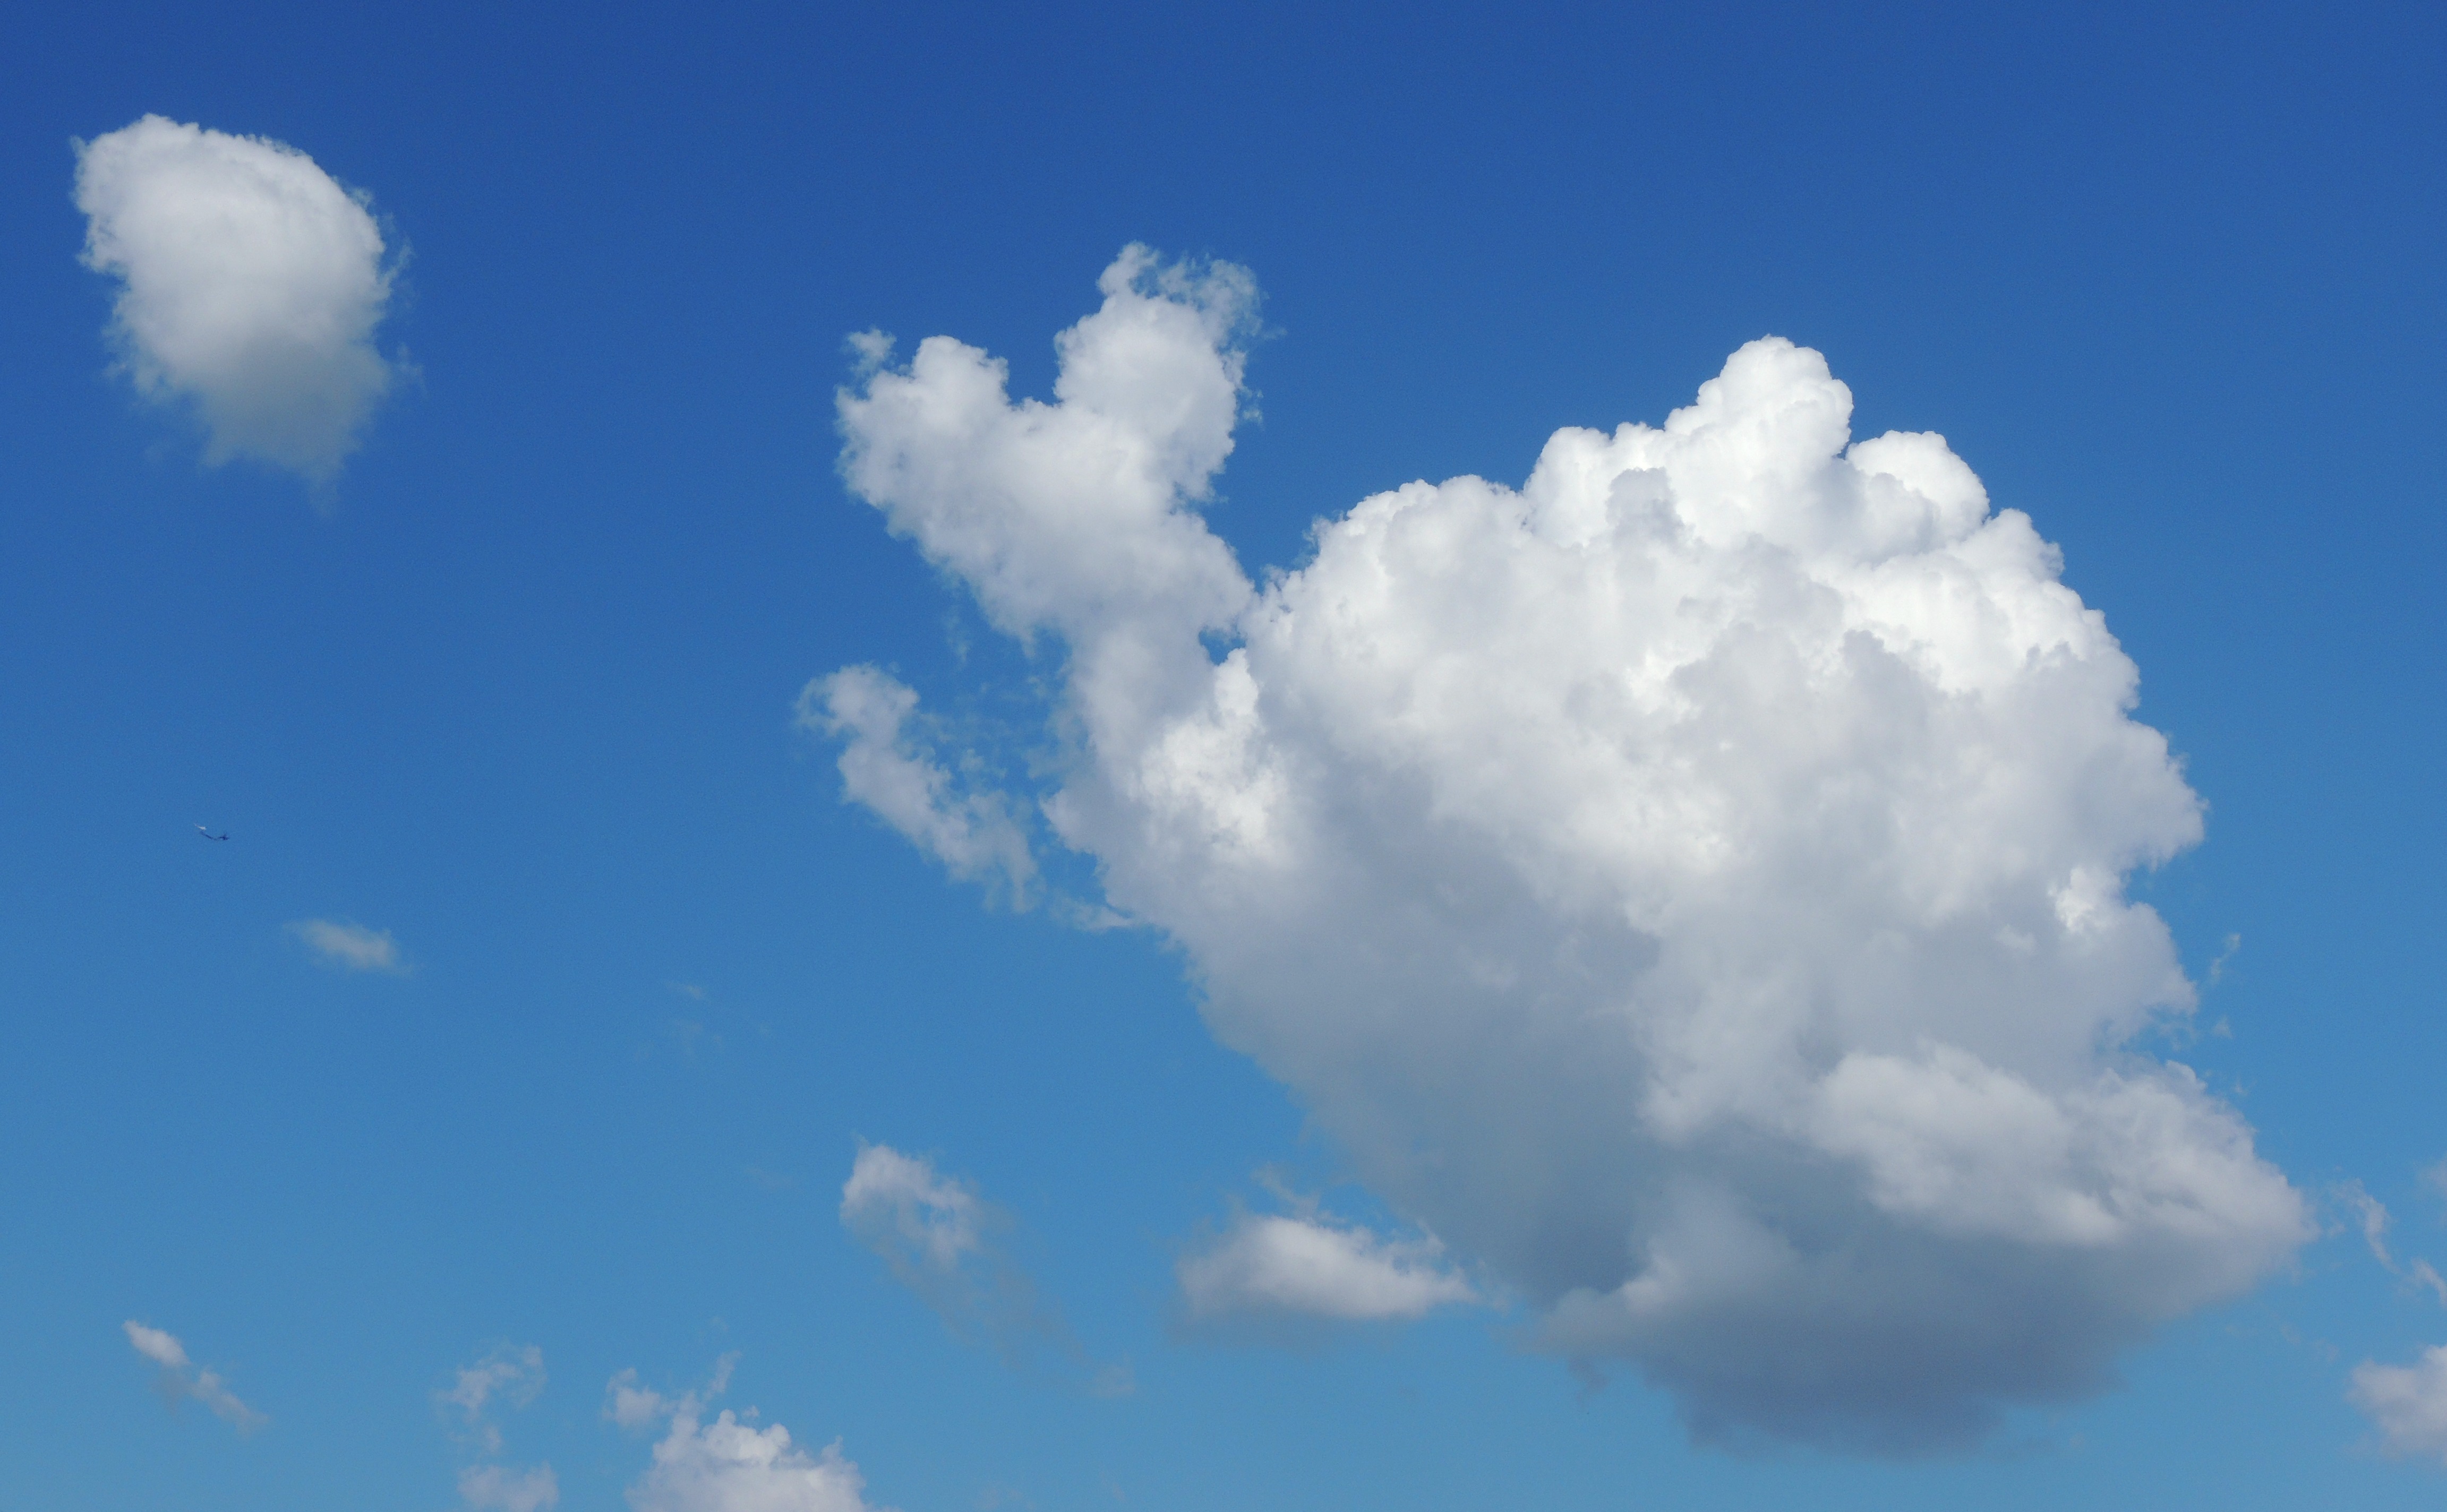
cloud, sky, sunshine, atmosphere, daytime, cumulus, clouds, meteorological phenomenon, atmosphere of earth